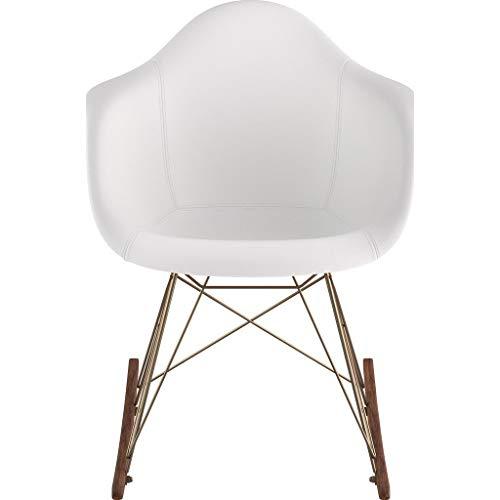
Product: NyeKoncept Mid Century Rocker Chair, Milano White
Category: Home & Kitchen | Furniture | Kids' Furniture | Chairs & Seats | Rocking Chairs
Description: The unique, stylish, and durable design of the Mid century arm chair makes it one of the most recognizable and popular pieces on the market.
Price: $317.92
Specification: ASIN:B01MQL5JVZ|ShippingWeight:17pounds(Viewshippingratesandpolicies)|DateFirstAvailable:November19,2016